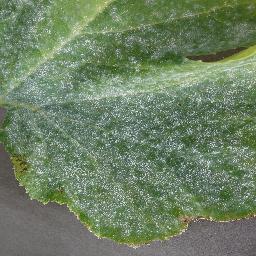
Label: Squash___Powdery_mildew